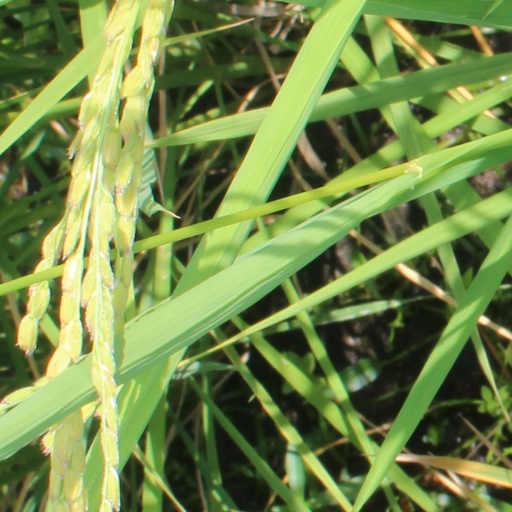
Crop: rice